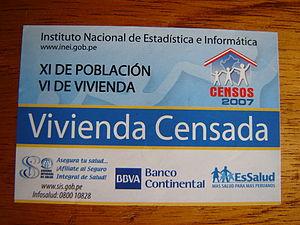
L'Institut National de Statistique et d'Informatique est l'organisme officiel de statistiques du gouvernement péruvien. Il coordonne, collecte et évalue les informations statistiques du pays. Il dispose d'une autonomie technique et de gestion. L'INEI est dirigé depuis 2006 par Renán Quispe qui a remplacé Farid Matuk.